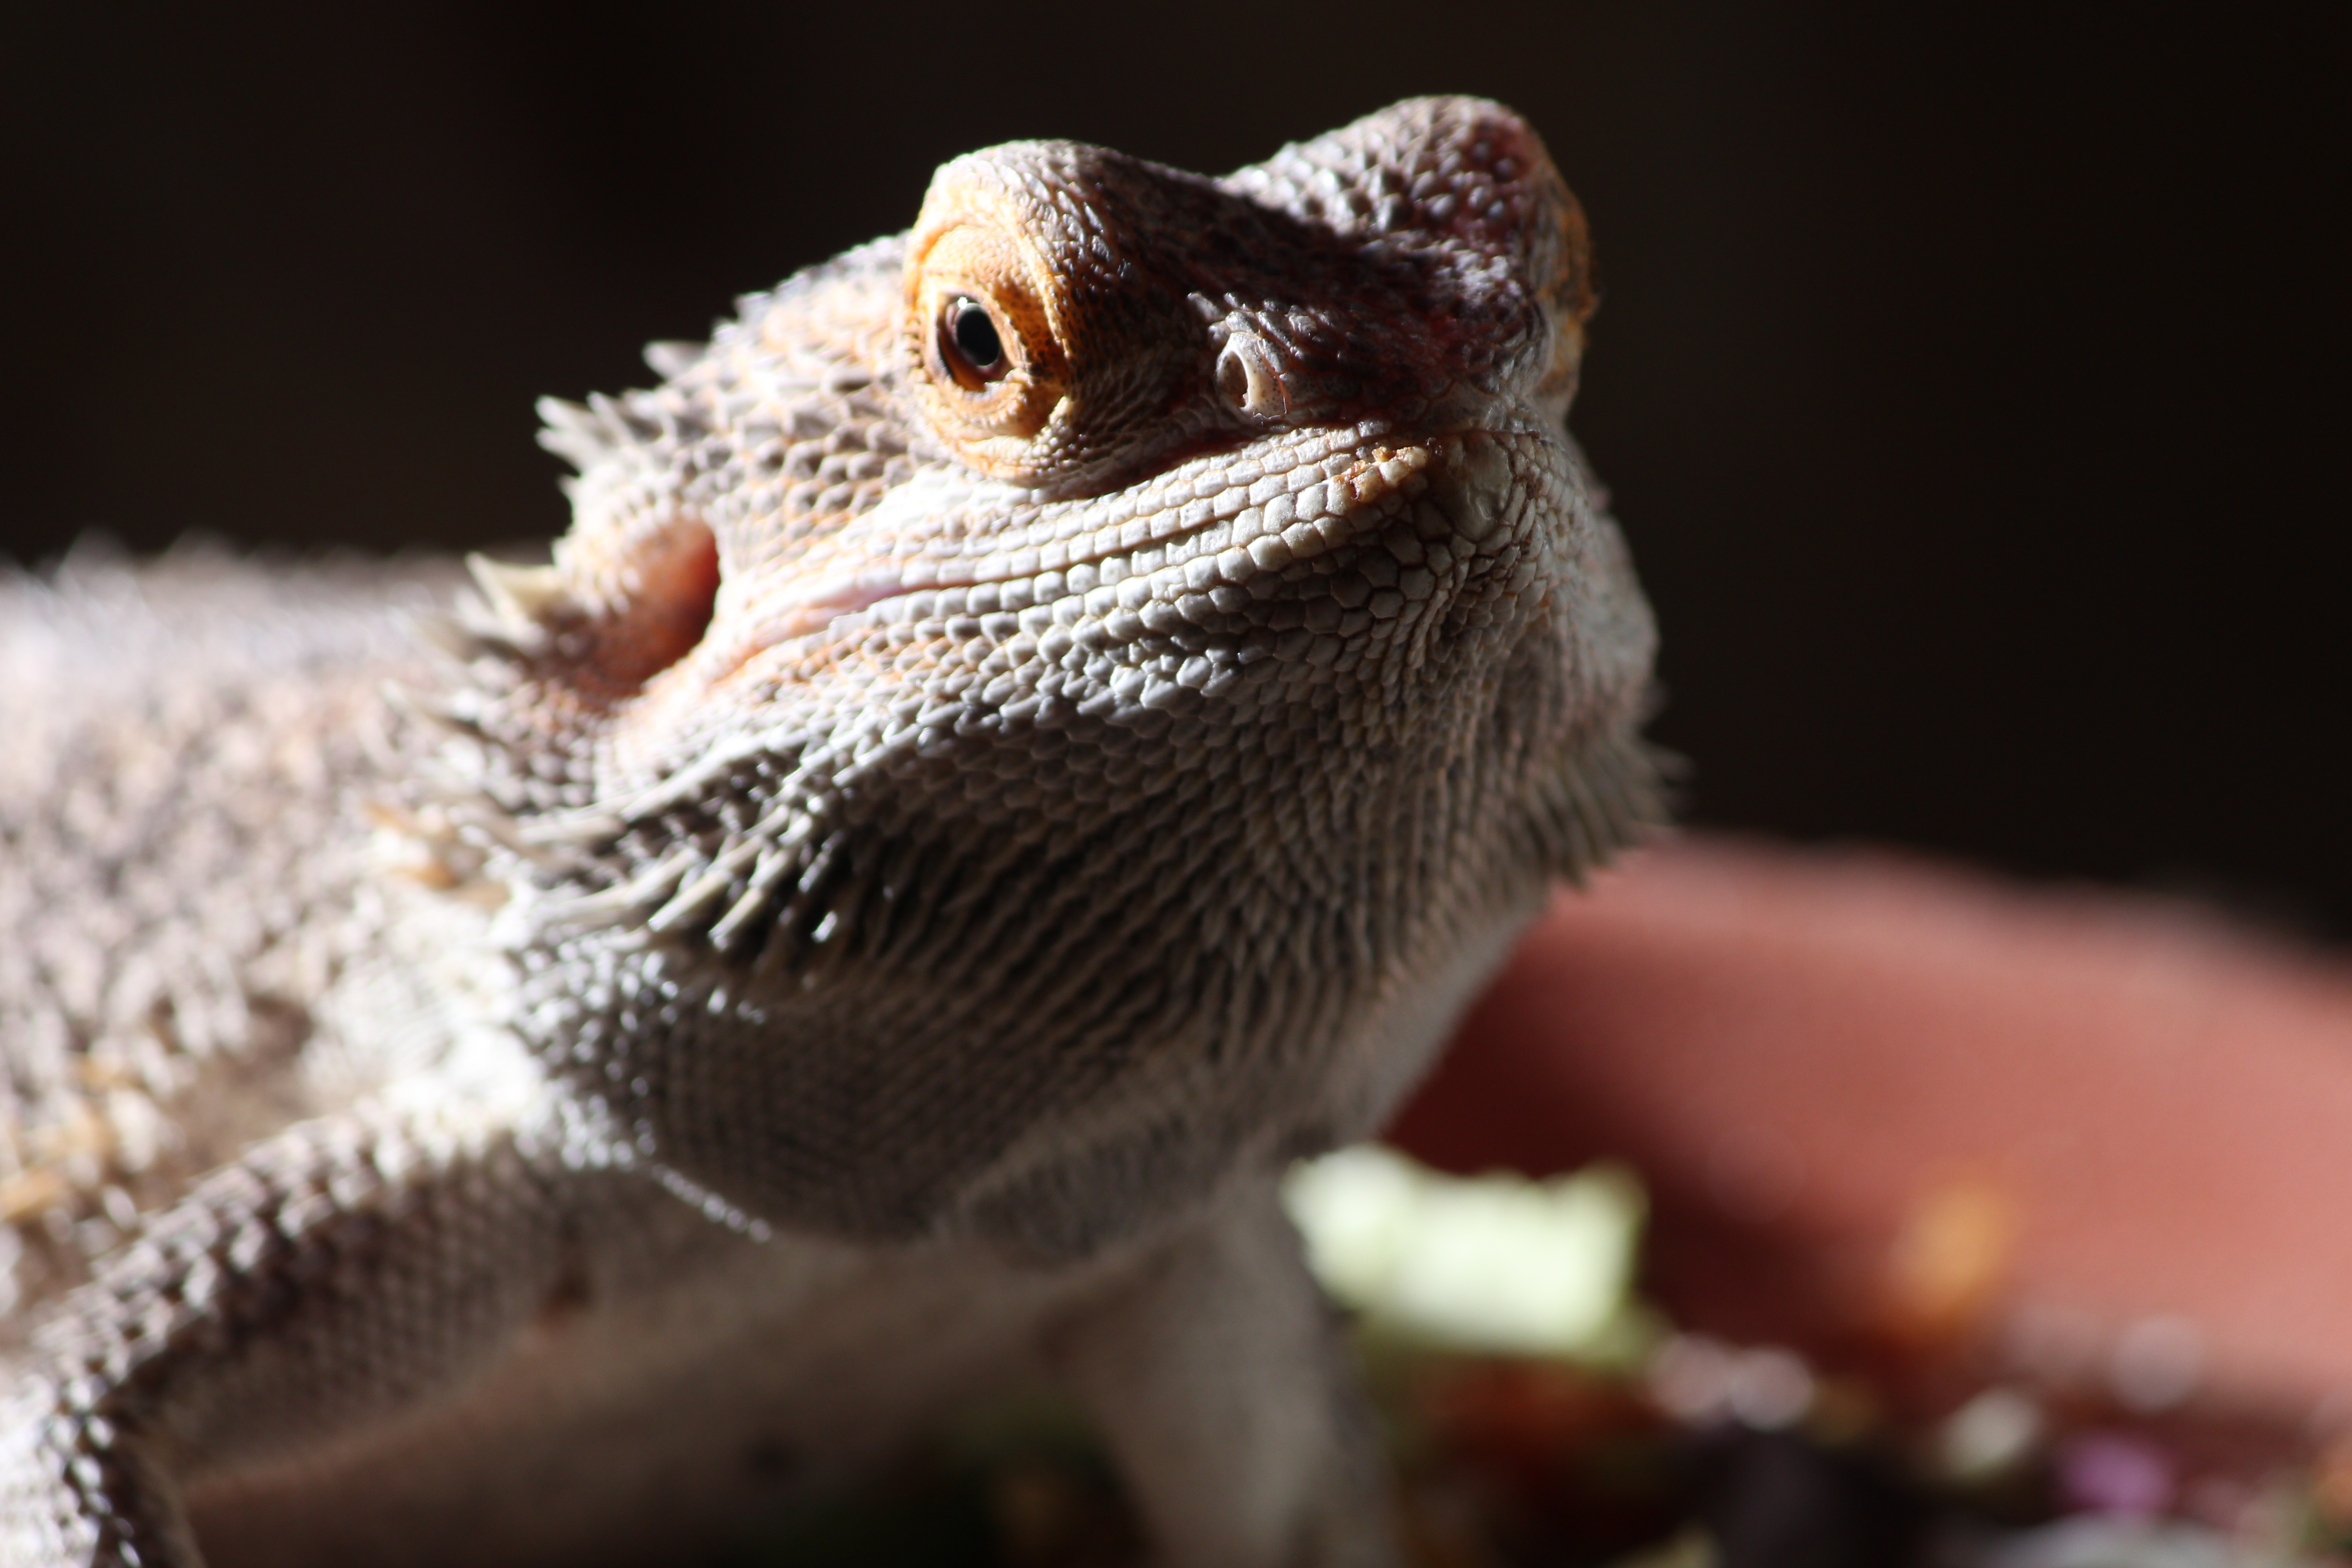
animal, reptile, fauna, lizard, gecko, bearded dragon, close up, vertebrate, terrarium, attention, macro photography, agamidae, scaled reptile